Indochinese roller

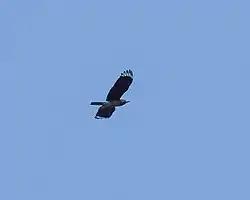
A flying "Coracias affinis" in Assam, India

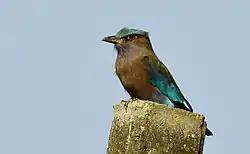
In Kaziranga National Park, Assam, India

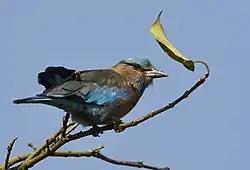
In Kaziranga National Park, Assam, India

It is a stocky bird. The crown and vent are blue. The primaries are deep purplish blue with a band of pale blue. The tail is sky blue with a terminal band of Prussian blue and the central feathers are dull green. The neck and throat are purplish lilac with white shaft streaks. The bare patch around the eye is ochre in colour. The three forward toes are united at the base. Rollers have a long and compressed bill with a curved upper edge and a hooked tip. The nostril is long and exposed and there are long rictal bristles at the base of the bill. It has a purplish brown and unstreaked face and breast. It has underwing coverts in a deep shade of blue.